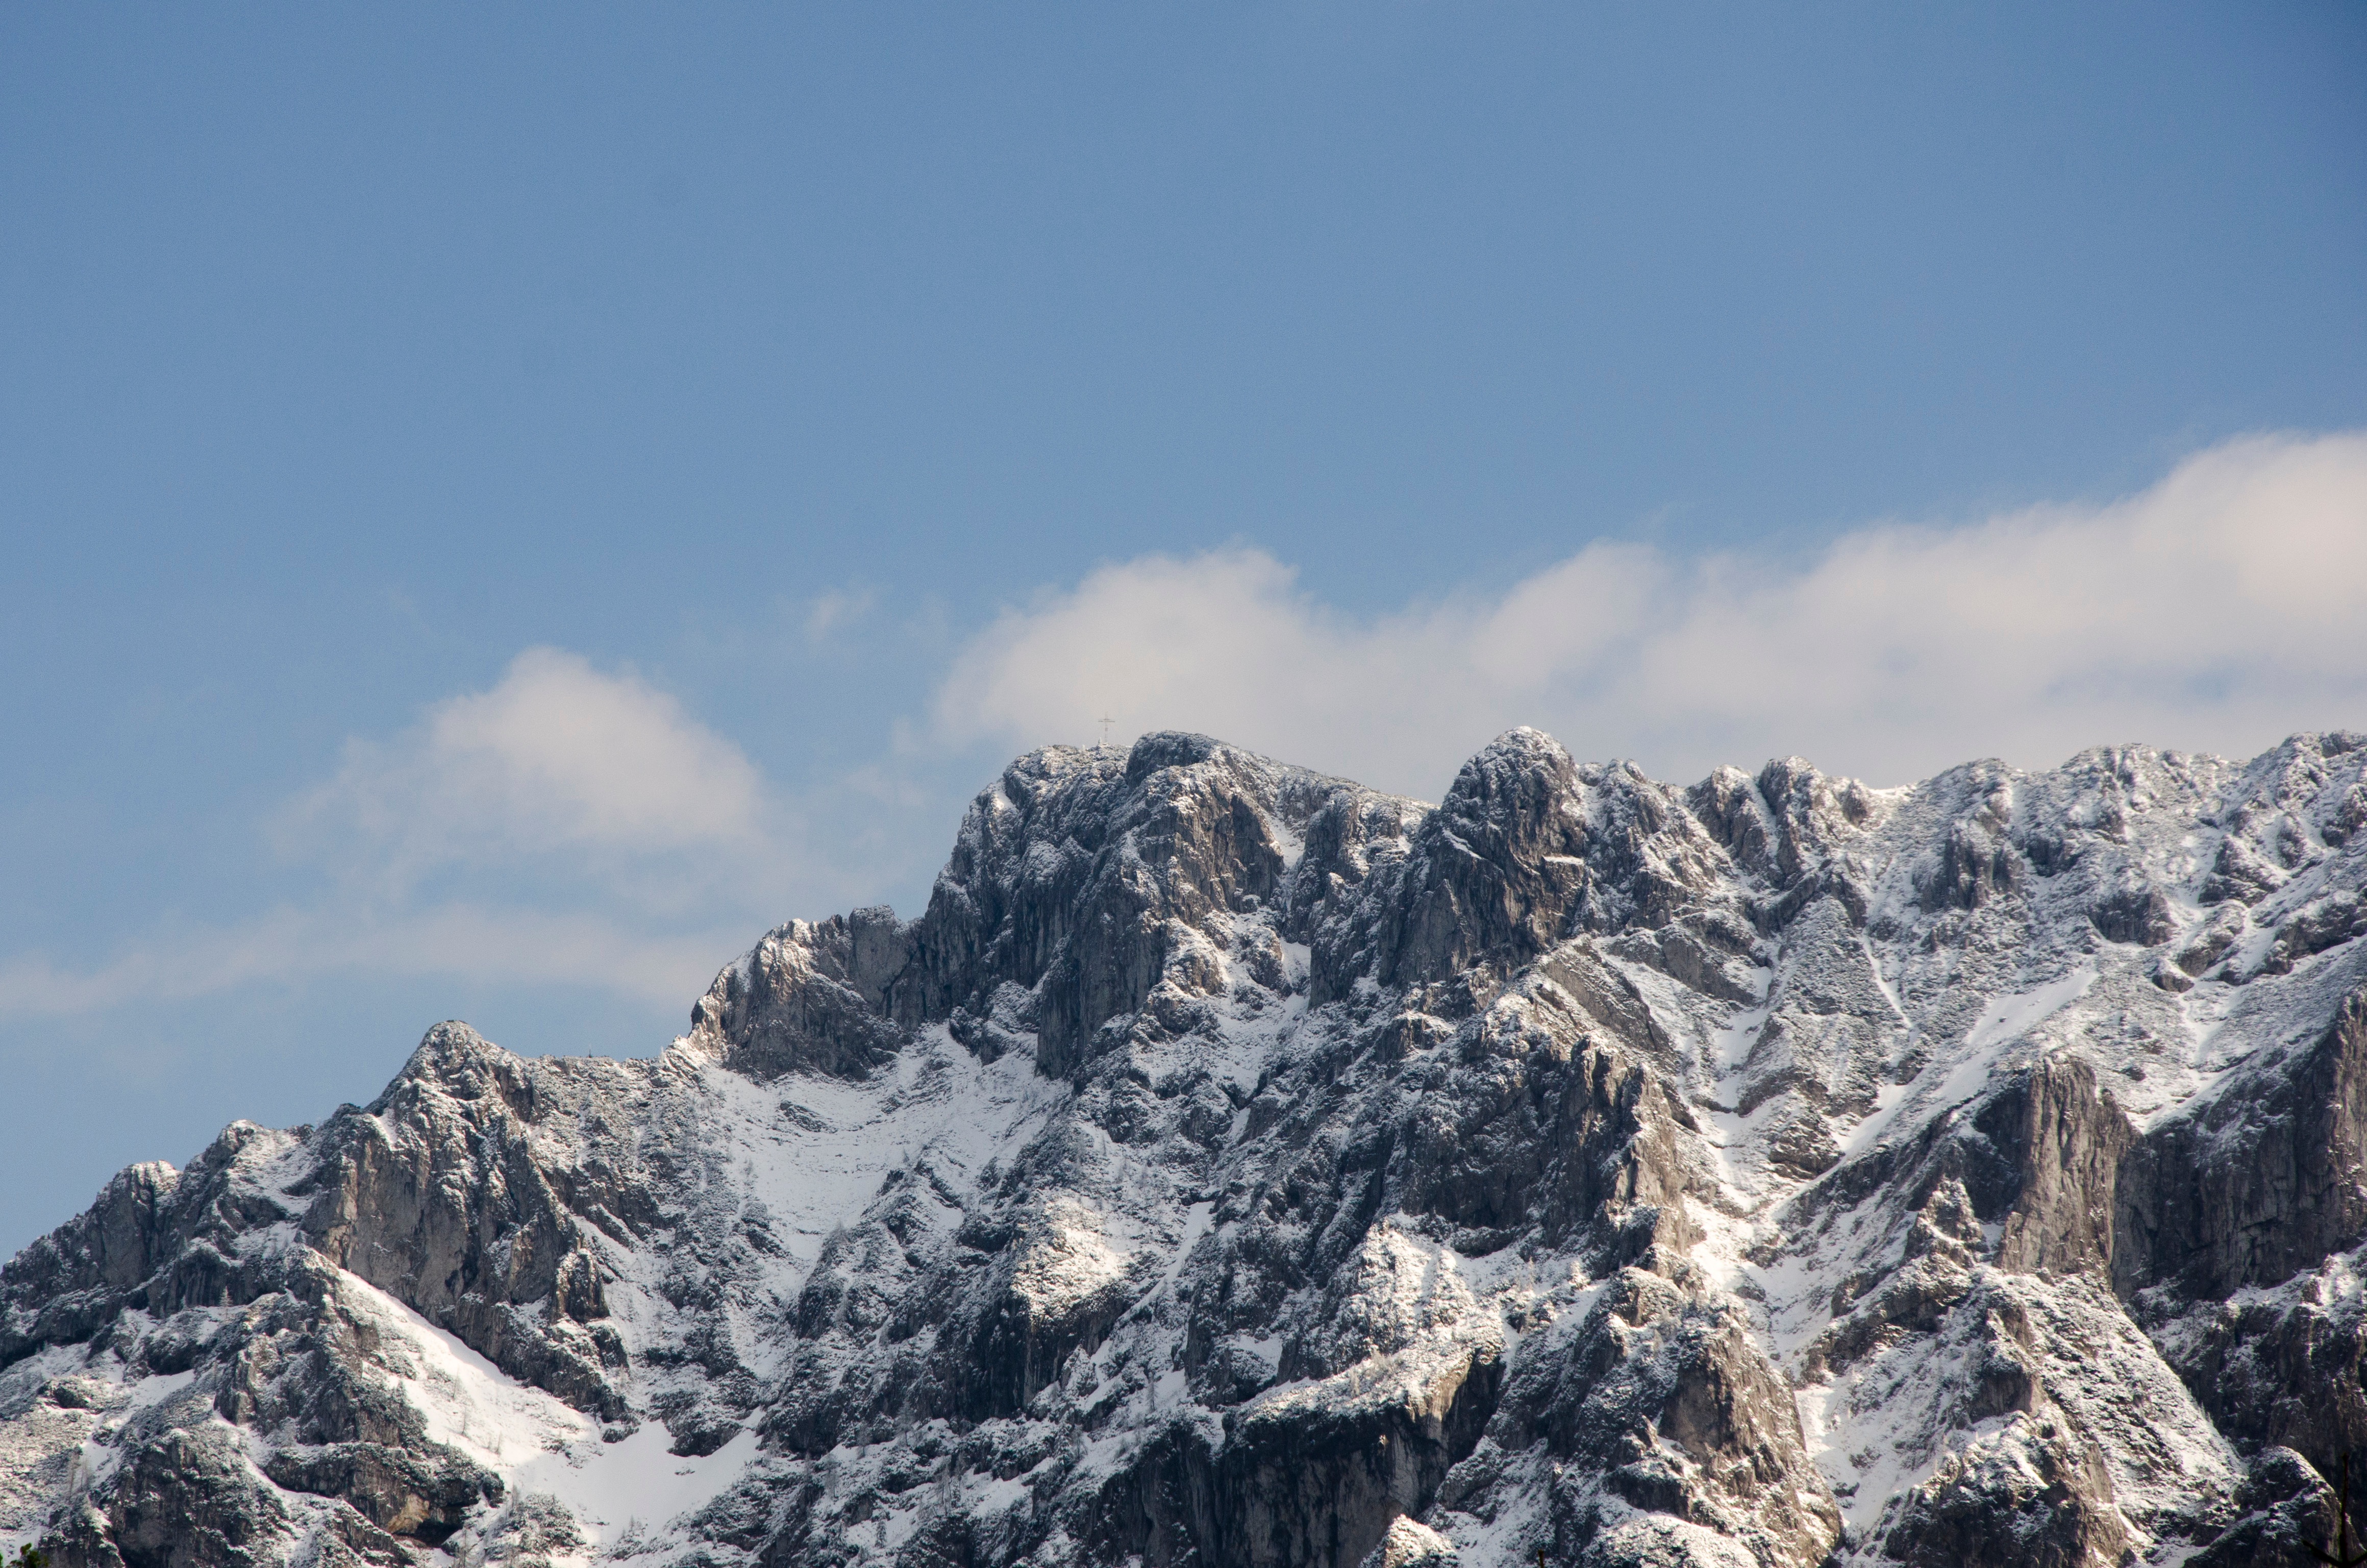
rock, mountain, snow, winter, cloud, adventure, peak, mountain range, weather, season, ridge, summit, mountaineering, alps, plateau, landform, mountain pass, geographical feature, mountainous landforms, geological phenomenon